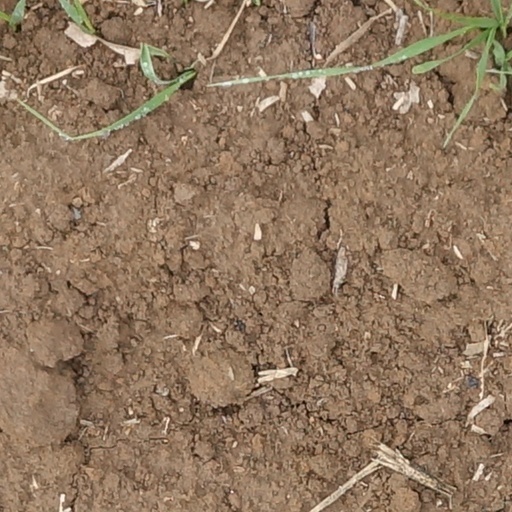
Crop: wheat